İbrahim Akın (footballer)

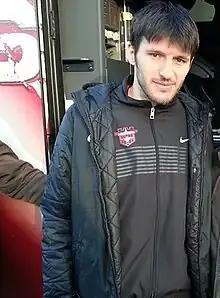
Akın in 2013

İbrahim Akın (born 4 January 1984) is a Turkish former professional footballer who played as a left winger. He is a part of the management of Altay.